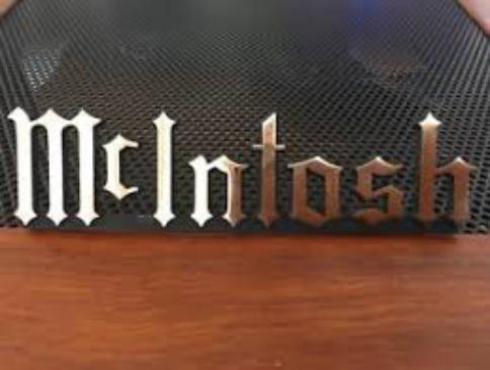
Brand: mcintosh
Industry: Leisure